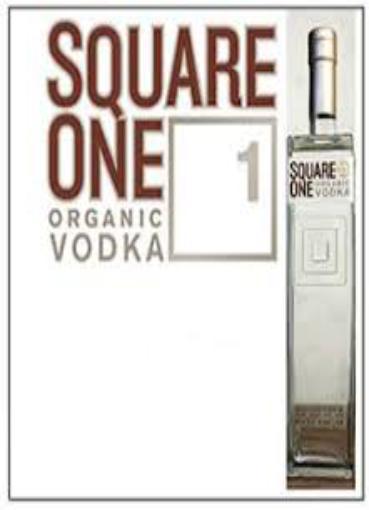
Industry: Food